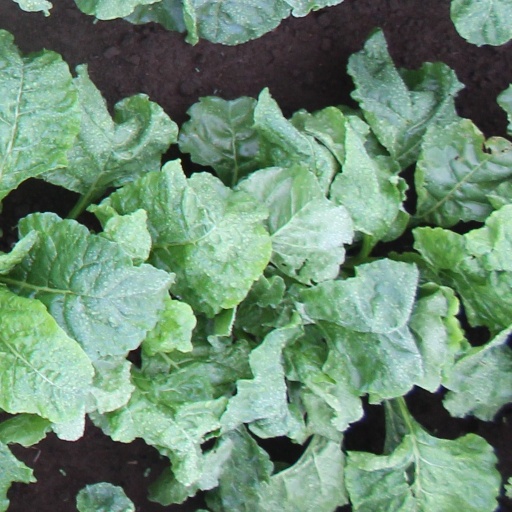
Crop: sugar beet